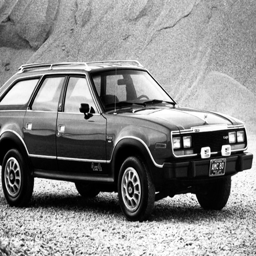
automobile model was one of the rare cars to offer - wheel drive years ago , but the feature is becoming a must - have for luxury - car buyers today .